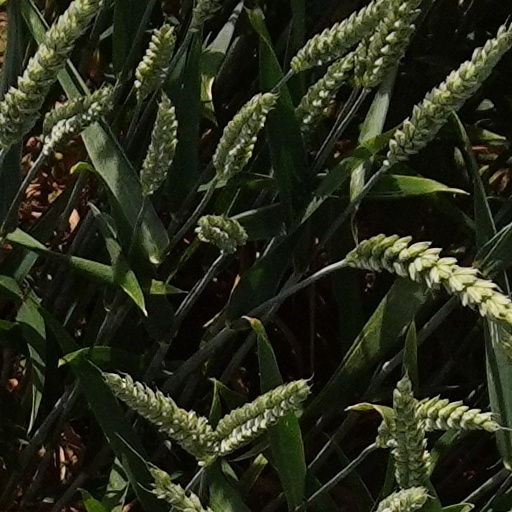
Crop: wheat